Death Mills

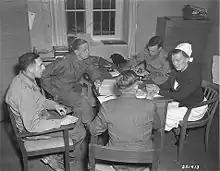
American war crimes investigators question Irmgard Huber at the Hadamar Killing Facility, May 1945.

The images from the camps include shots of piles of skeletal corpses, naked skeletal survivors (often supported by fellow prisoners) together with footage of prosperous-looking German citizens being forced to observe their suffering. Some are also forced to carry the corpses to be buried, although most of this work was usually carried out by ex-camp guards (as at Belsen concentration camp).